Question: Please indicate a possible affordance area of the sit_on_bench that can be used for sitting
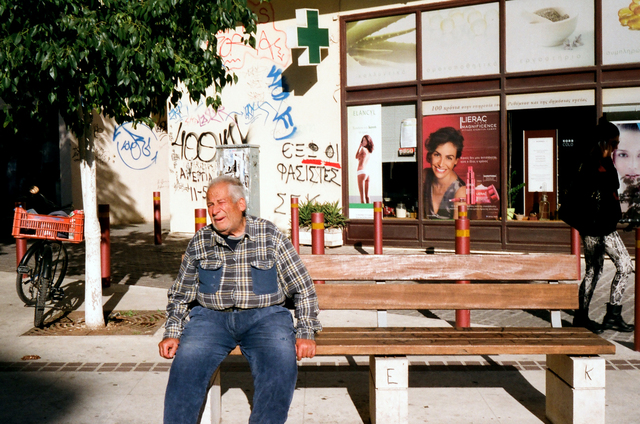
Answer: [193.84, 320.5, 617.5, 356.5]